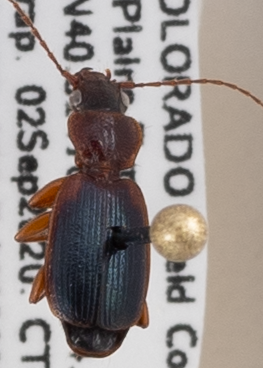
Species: Cymindis planipennis
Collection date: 2020-09-02
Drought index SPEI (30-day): -1.77
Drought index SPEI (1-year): -0.9
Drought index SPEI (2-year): -0.2